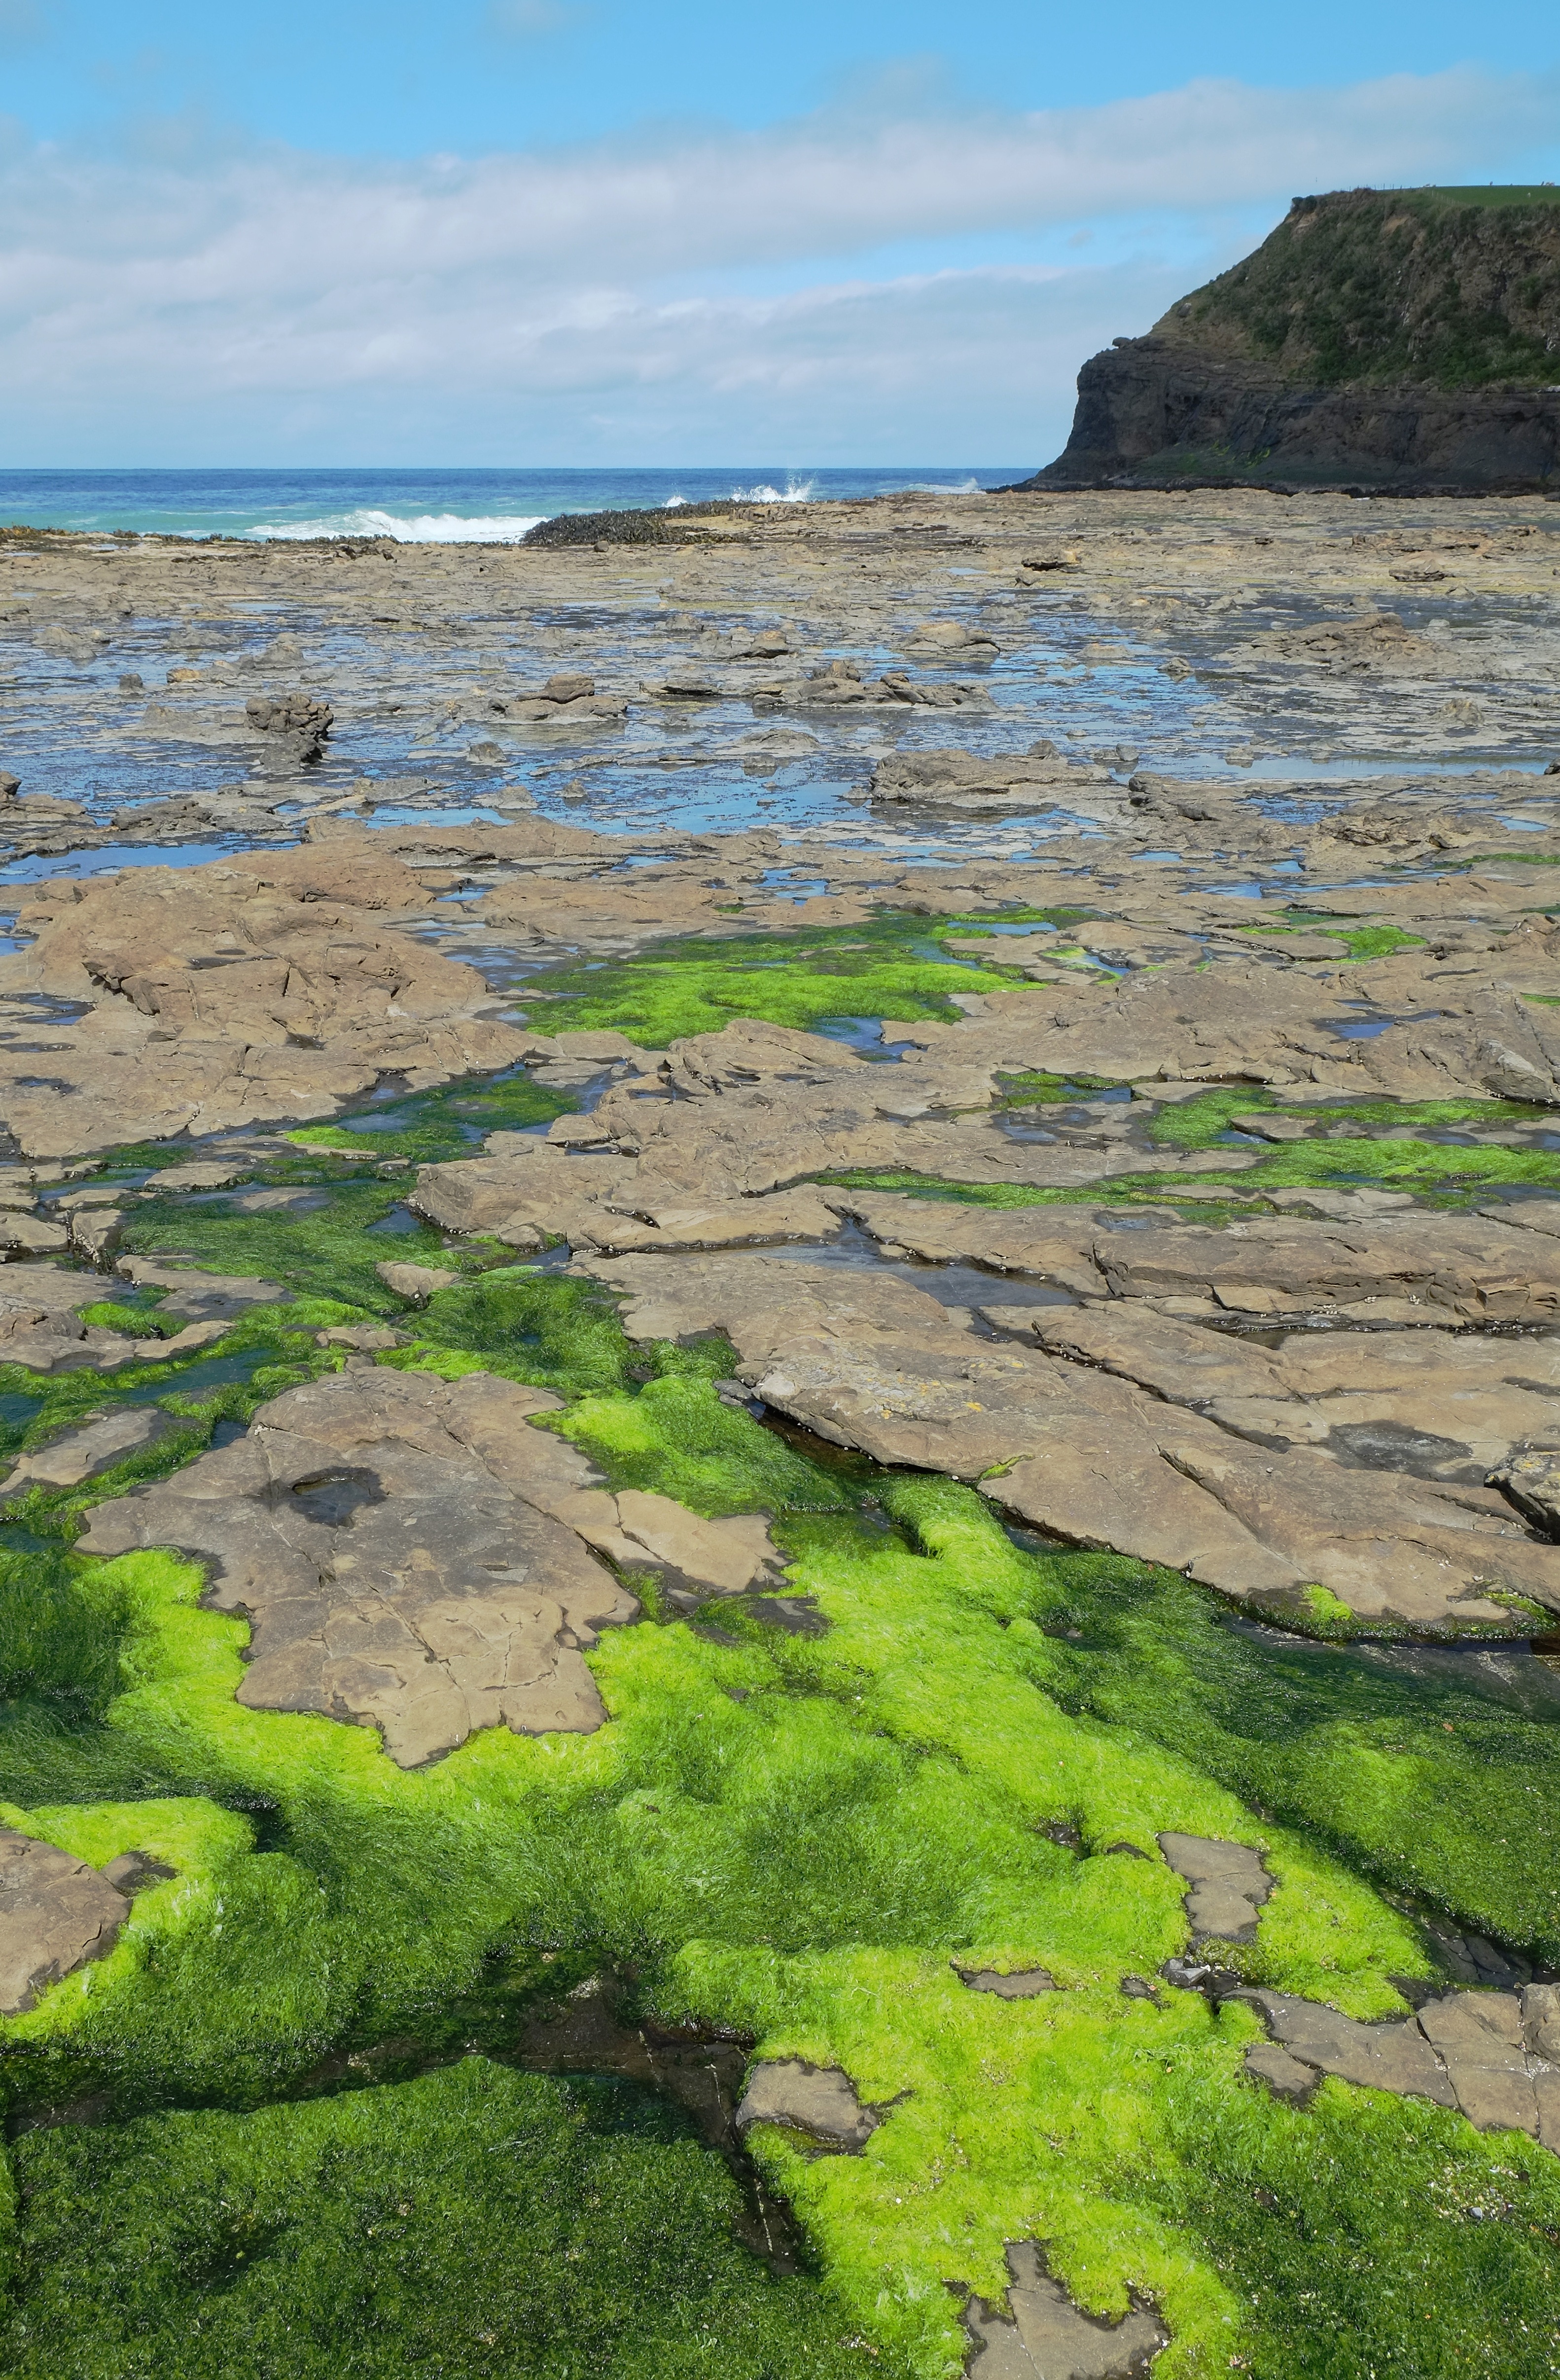
landscape, sea, coast, rock, ocean, shore, coastline, cliff, scenic, seascape, bay, terrain, rocks, geology, vegetation, badlands, wetland, plateau, habitat, ecosystem, cape, tundra, landform, natural environment, geographical feature, sea lettuce